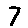
Label: 7